Somos Néctar

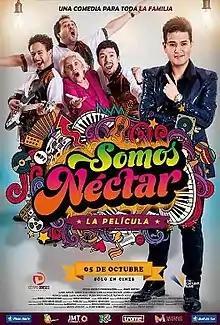
Film poster

Somos Néctar (also known as: Somos Néctar, la película) is a 2017 Peruvian comedy film directed by Coco Bravo (in his directorial debut) and written by César de María. It is inspired by the Peruvian musical orchestra Grupo Néctar, serving as a tribute after the death of the original members in a car accident in Argentina in 2007. It stars Mabel Duclós, Junior Silva, Óscar Beltrán, Carlos Casella and Deyvis Orosco. The film premiered on October 5, 2017, in Peruvian theaters.